Kampenwand Cable Car

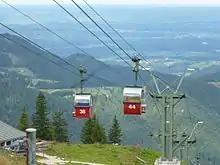
"Kampenwandbahn" seen from the summit station

The Kampenwand Cable Car is a bicable gondola lift up to Kampenwand, near Aschau, in the German state of Bavaria. It was built in 1957. A ride to the summit station takes approximately 14 minutes.